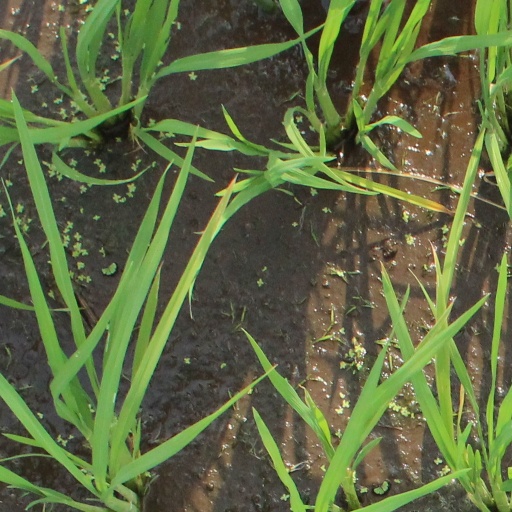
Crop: rice